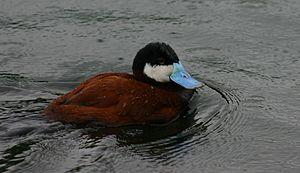
Erismature roux d'Amérique dans un jardin de Londres
L'érismature rousse est une espèce de canard qui possède une caractéristique particulière : elle préfère fuir le danger à la nage ou en plongée plutôt que de s'éloigner à tire-d'aile. En vol, ses petites ailes battent si vite qu'elles bourdonnent.